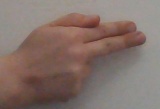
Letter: ghain